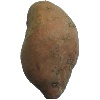
Label: potato_sweet